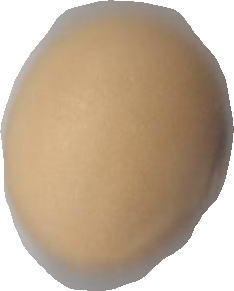
Variety: Grobogan